Panasonic

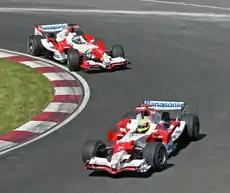
Panasonic was the principal sponsor of the now-defunct Toyota Racing Formula One team.

On September 25, 2018, Panasonic became one of the founding members of the L-Mount Alliance, and announced two full-frame mirrorless cameras and a range of L-Mount lenses to be launched in 2019. The 47-megapixel Panasonic Lumix S1R and the 24-megapixel Panasonic Lumix S1 will be the first full-frame mirrorless cameras produced by Panasonic and will offer the Lumix Pro support service for professional photographers. These cameras will also be equipped with Dual Image Stabilization technology to help photographers when shooting in low-light.